Omari Gudul

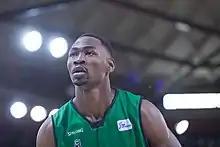
Gudul with Joventut in January 2018

Omari Gudul (born 18 May 1994) is a Congolese professional basketball player who last played for Spójnia Stargard of the PLK. Standing at 6 ft 9 in (2.06 m), Gudul usually plays as power forward or center.